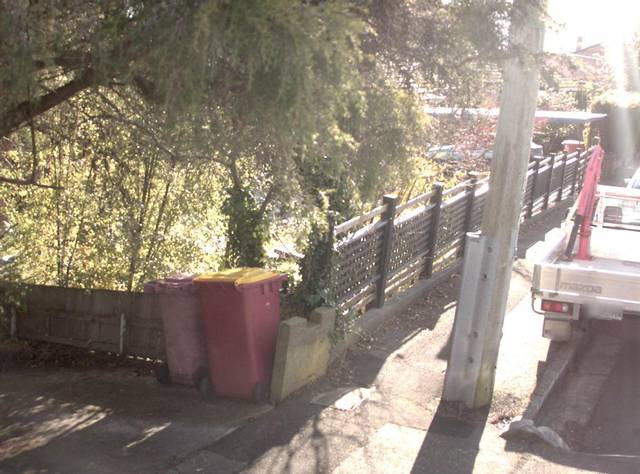
Region: Australia
Coordinates: -41.439, 147.115